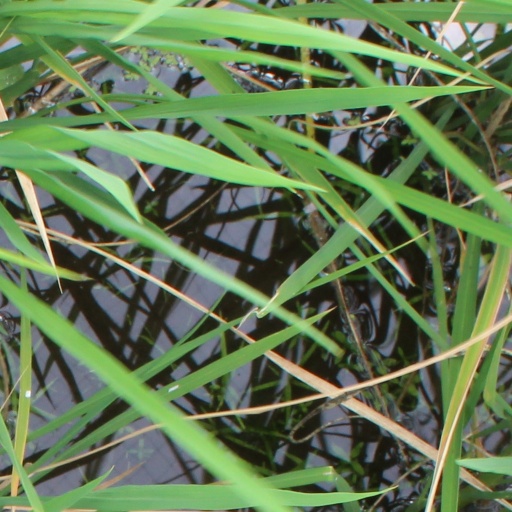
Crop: rice